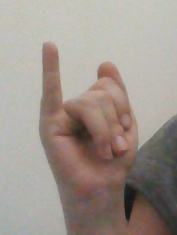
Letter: meem